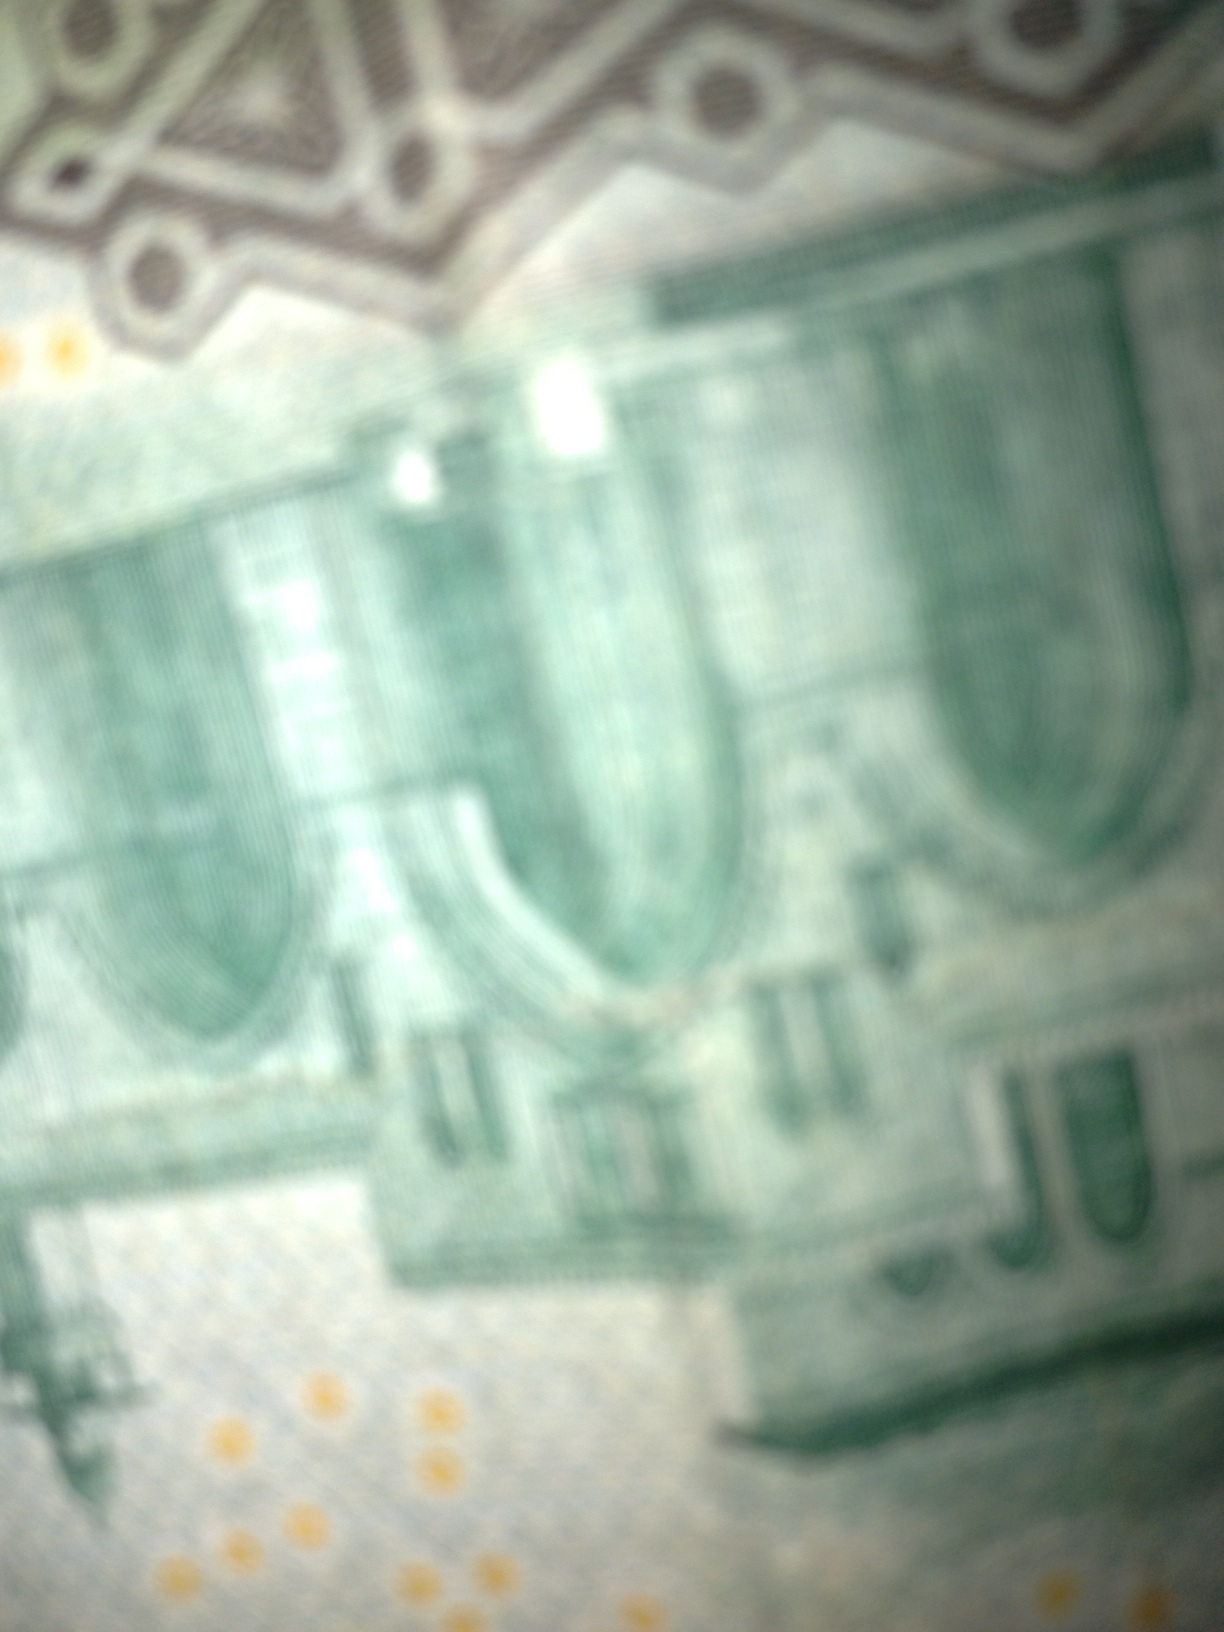Question: How much is it?
Answer: unanswerable